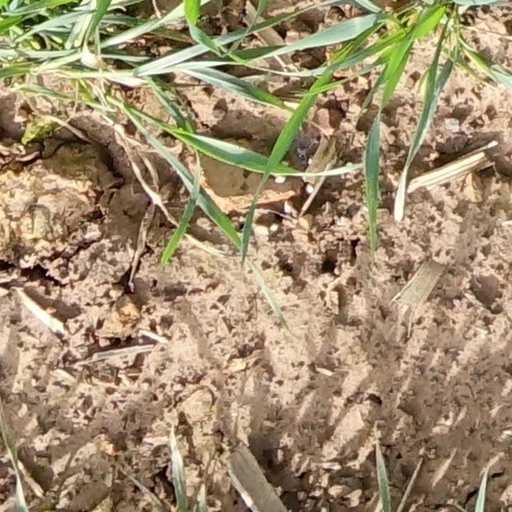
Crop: wheat